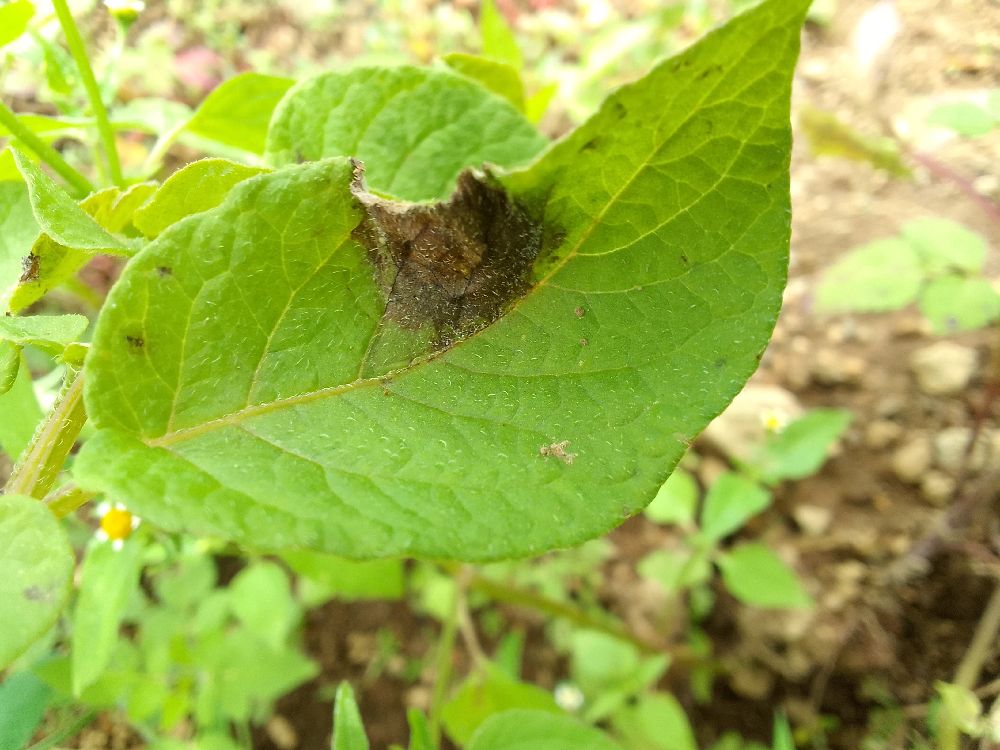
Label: Late blight